Solidor Tower

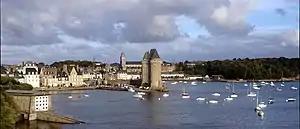
Solidor tower, with the town of Saint-Servan behind

Solidor Tower (in French "tour Solidor") is a strengthened keep with three linked towers, located in the estuary of the river Rance in Brittany.